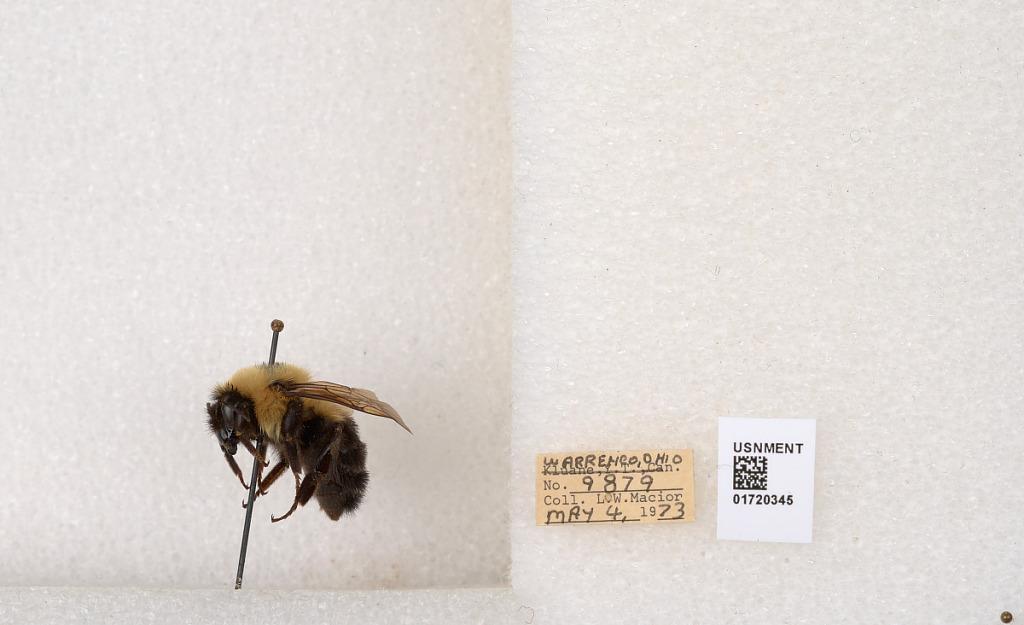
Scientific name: Bombus bimaculatus Cresson
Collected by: L. Macior
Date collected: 1973-5-4
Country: United States
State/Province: Ohio
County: Warren
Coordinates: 39.4276, -84.1668